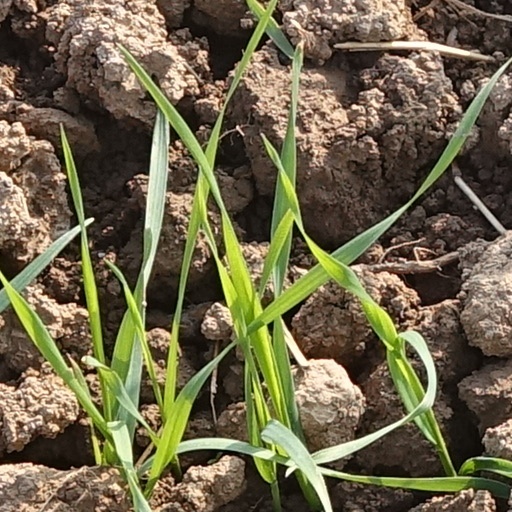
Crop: wheat